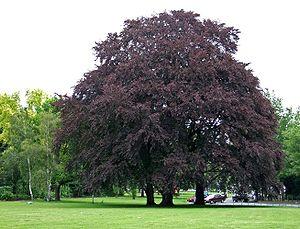
Le Hêtre commun, Fagus sylvatica, couramment désigné simplement comme le hêtre est une espèce d'arbres à feuilles caduques, indigène d'Europe, appartenant à la famille des Fagaceae, tout comme le chêne et le châtaignier.